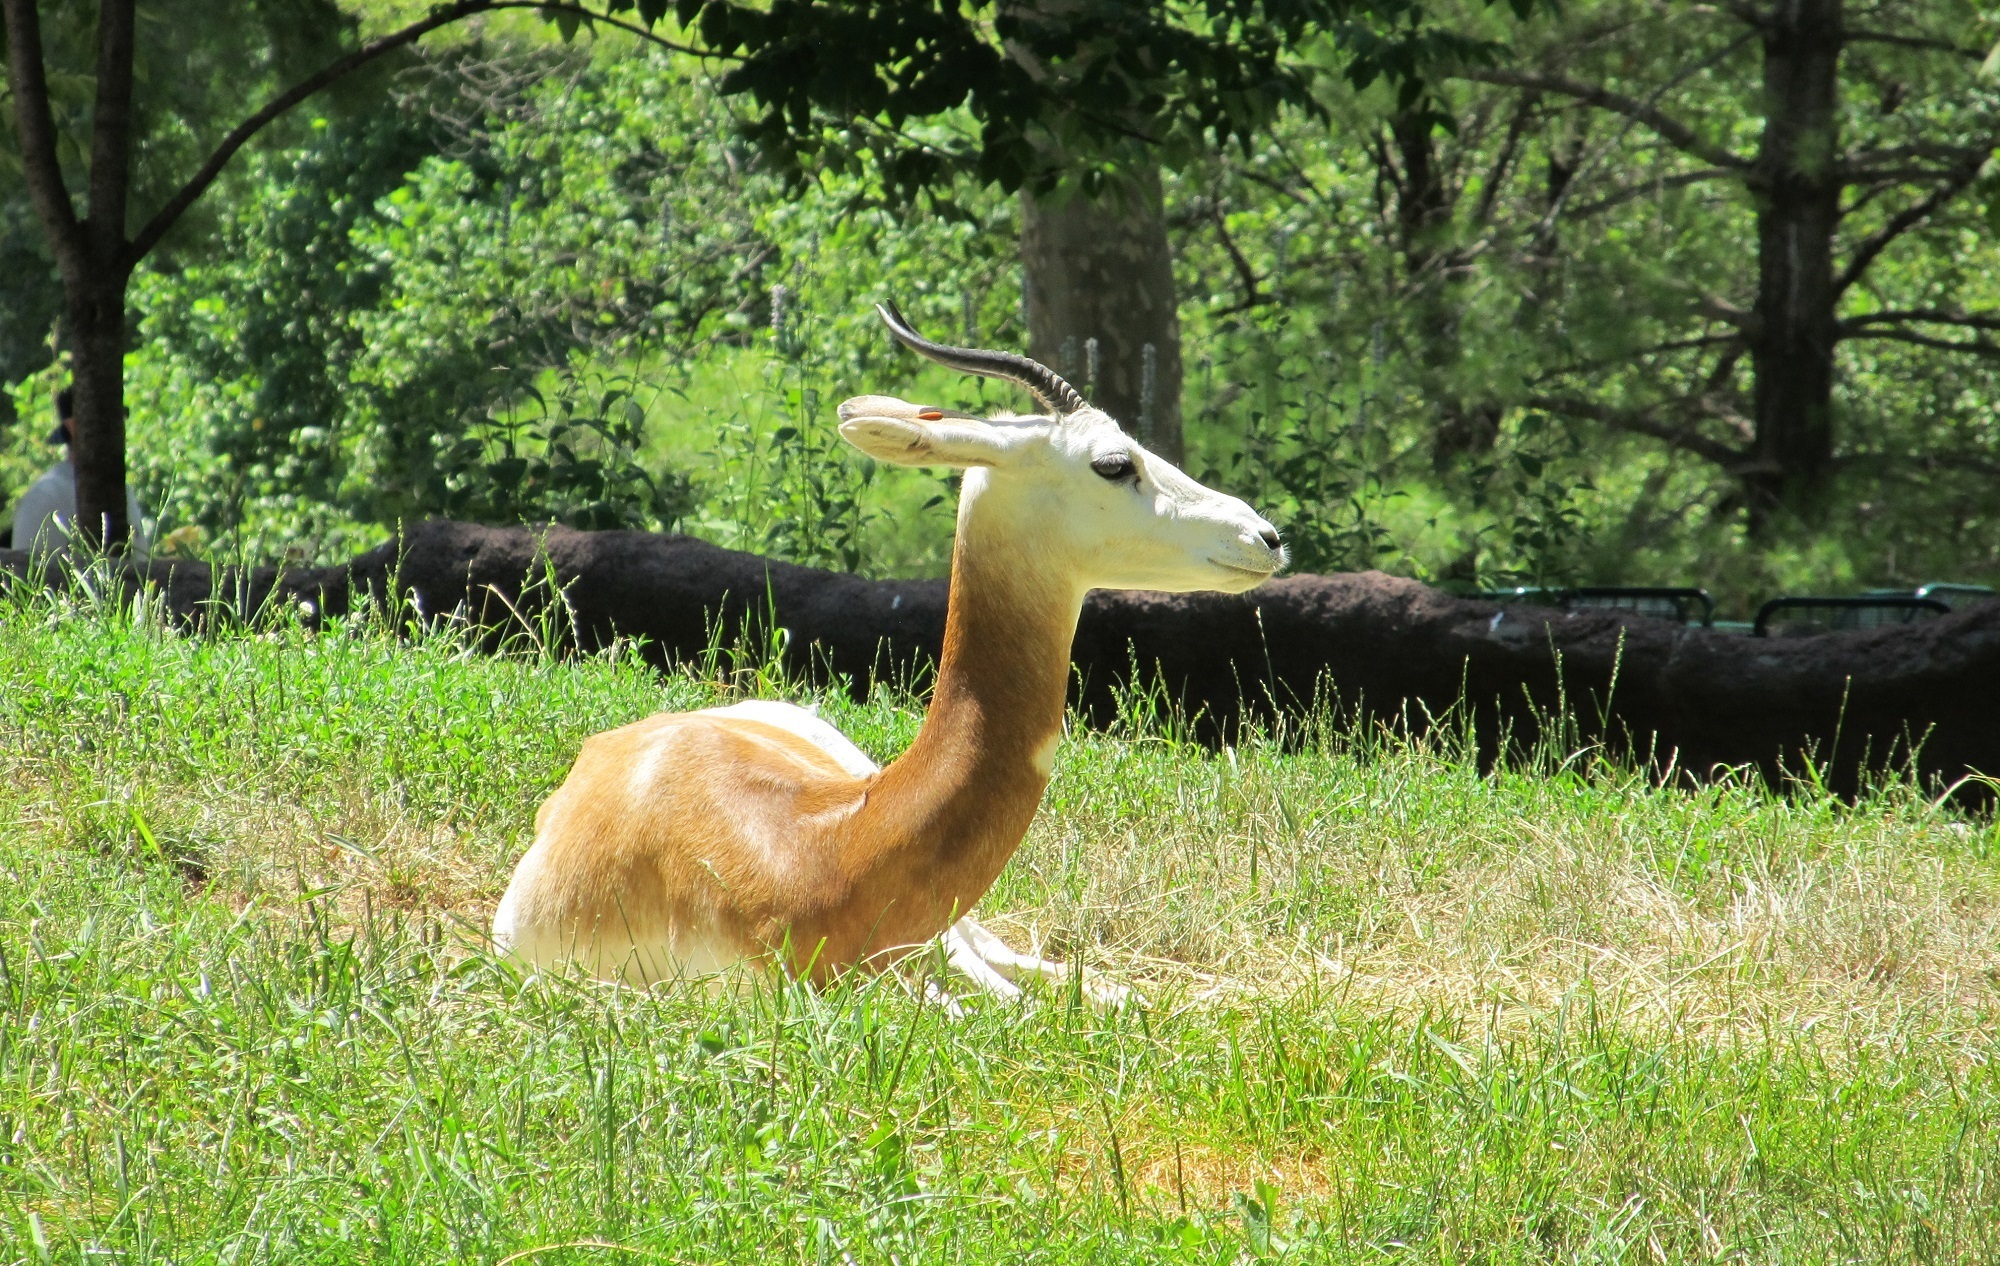
nature, grass, bird, animal, looking, wildlife, zoo, portrait, fauna, antelope, relaxing, enclosure, outdoors, gazelle, resting, safari